2004 Coca-Cola 600

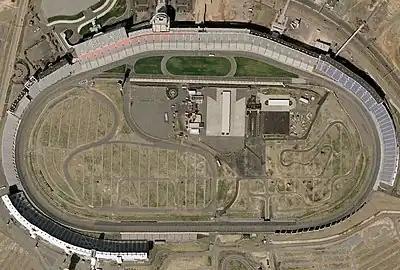
Lowe's Motor Speedway, the track where the race was held.

Lowe's Motor Speedway is a motorsports complex located in Concord, North Carolina, United States 13 miles from Charlotte, North Carolina. The complex features a 1.5 miles (2.4 km) quad oval track that hosts NASCAR racing including the prestigious Coca-Cola 600 on Memorial Day weekend and the Nextel All-Star Challenge, as well as the UAW-GM Quality 500. The speedway was built in 1959 by Bruton Smith and is considered the home track for NASCAR with many race teams located in the Charlotte area. The track is owned and operated by Speedway Motorsports Inc. (SMI) with Humpy Wheeler as track president.